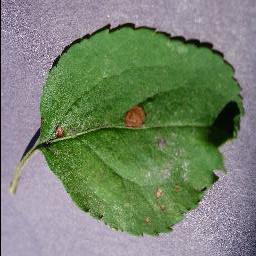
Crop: apple
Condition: black_rot